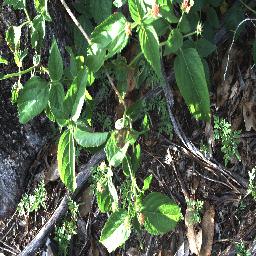
Label: lantana